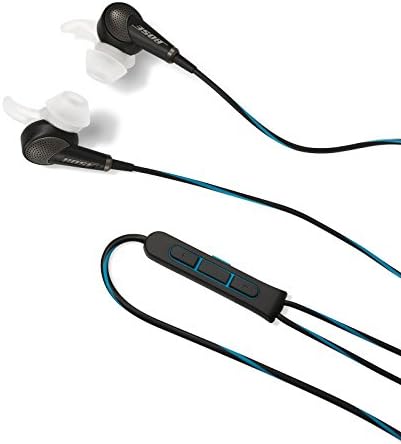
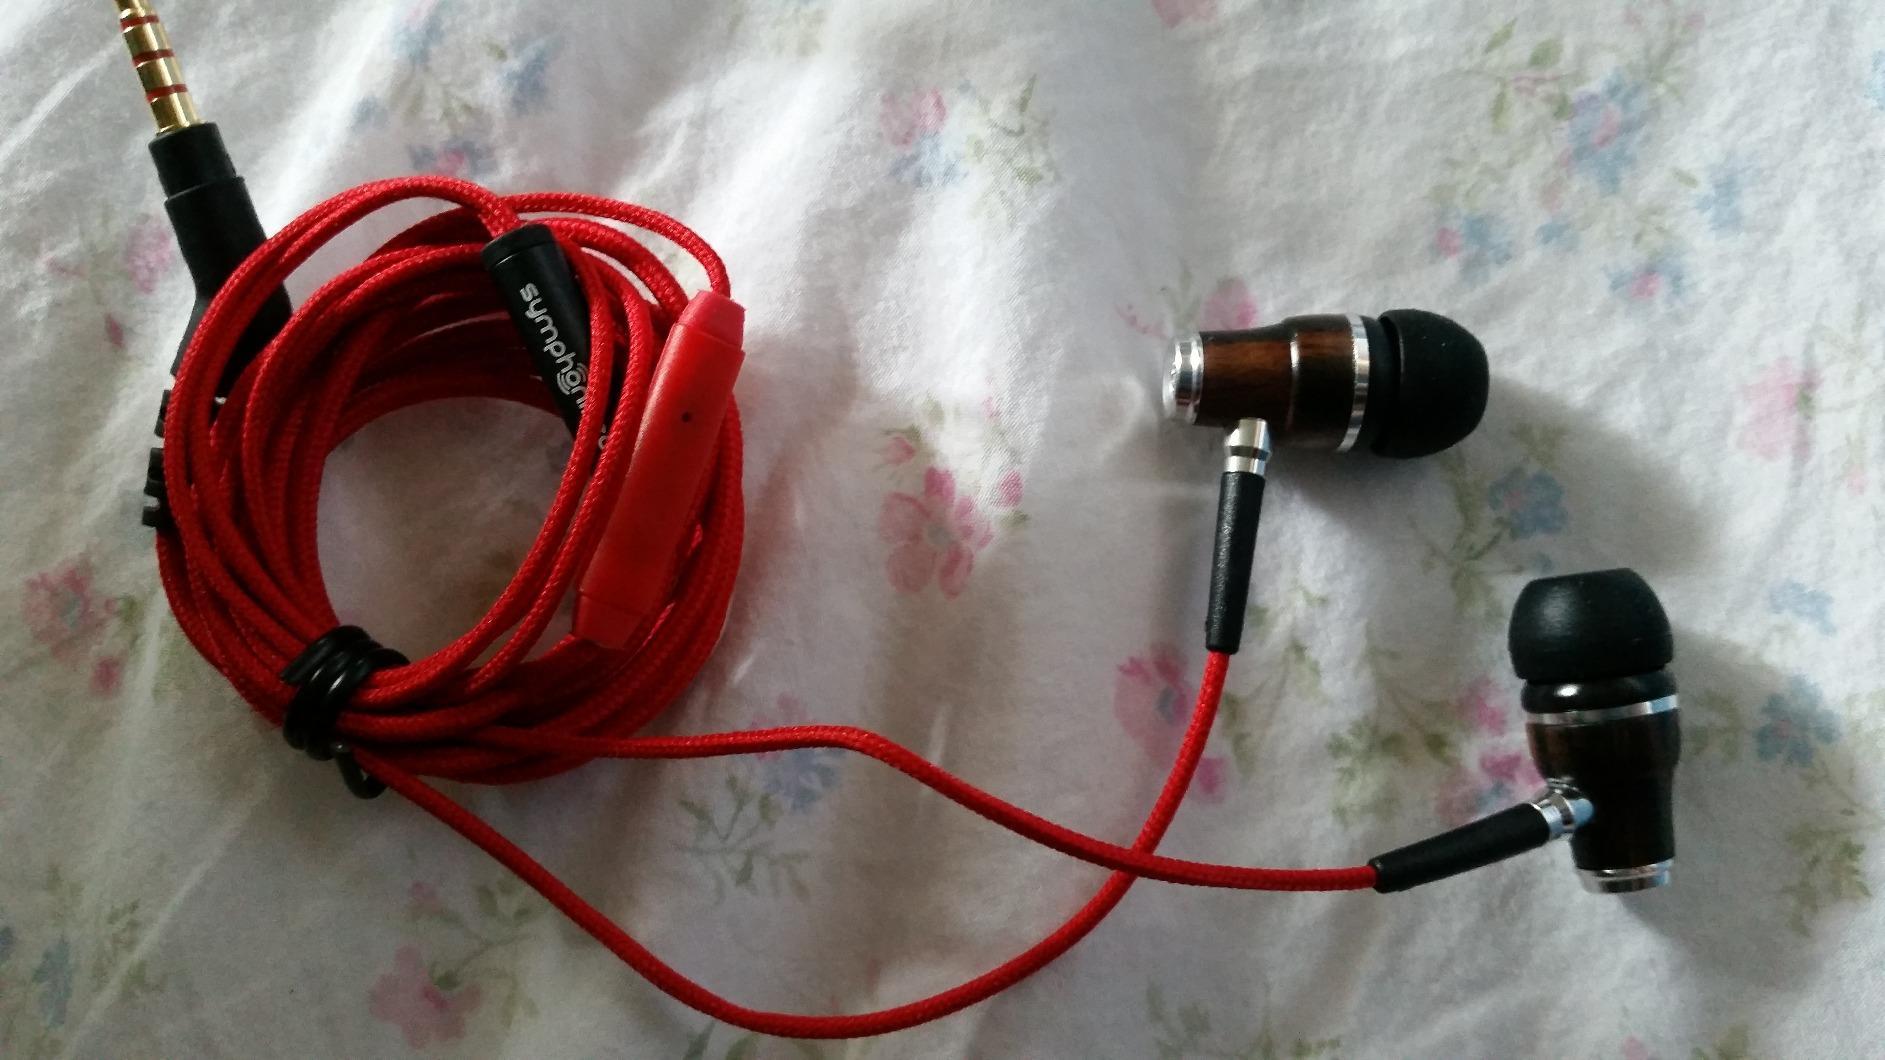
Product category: headphones
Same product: no